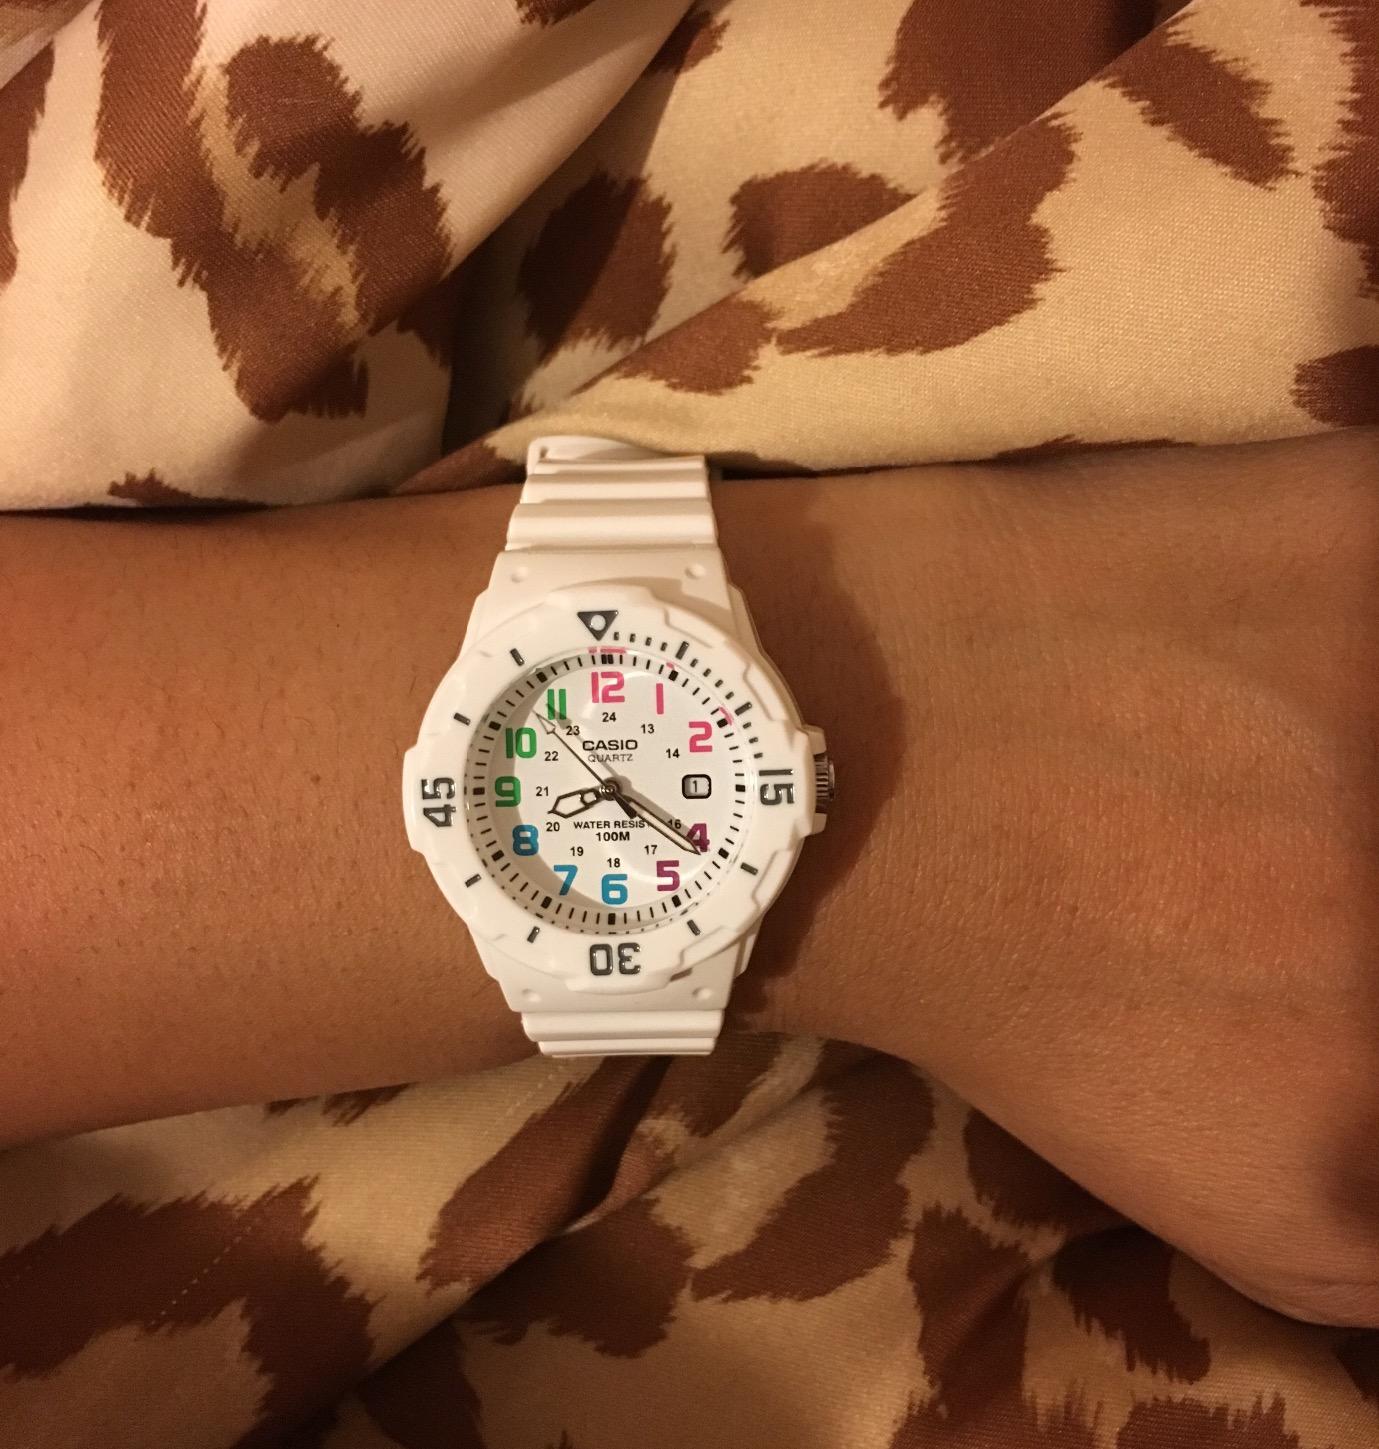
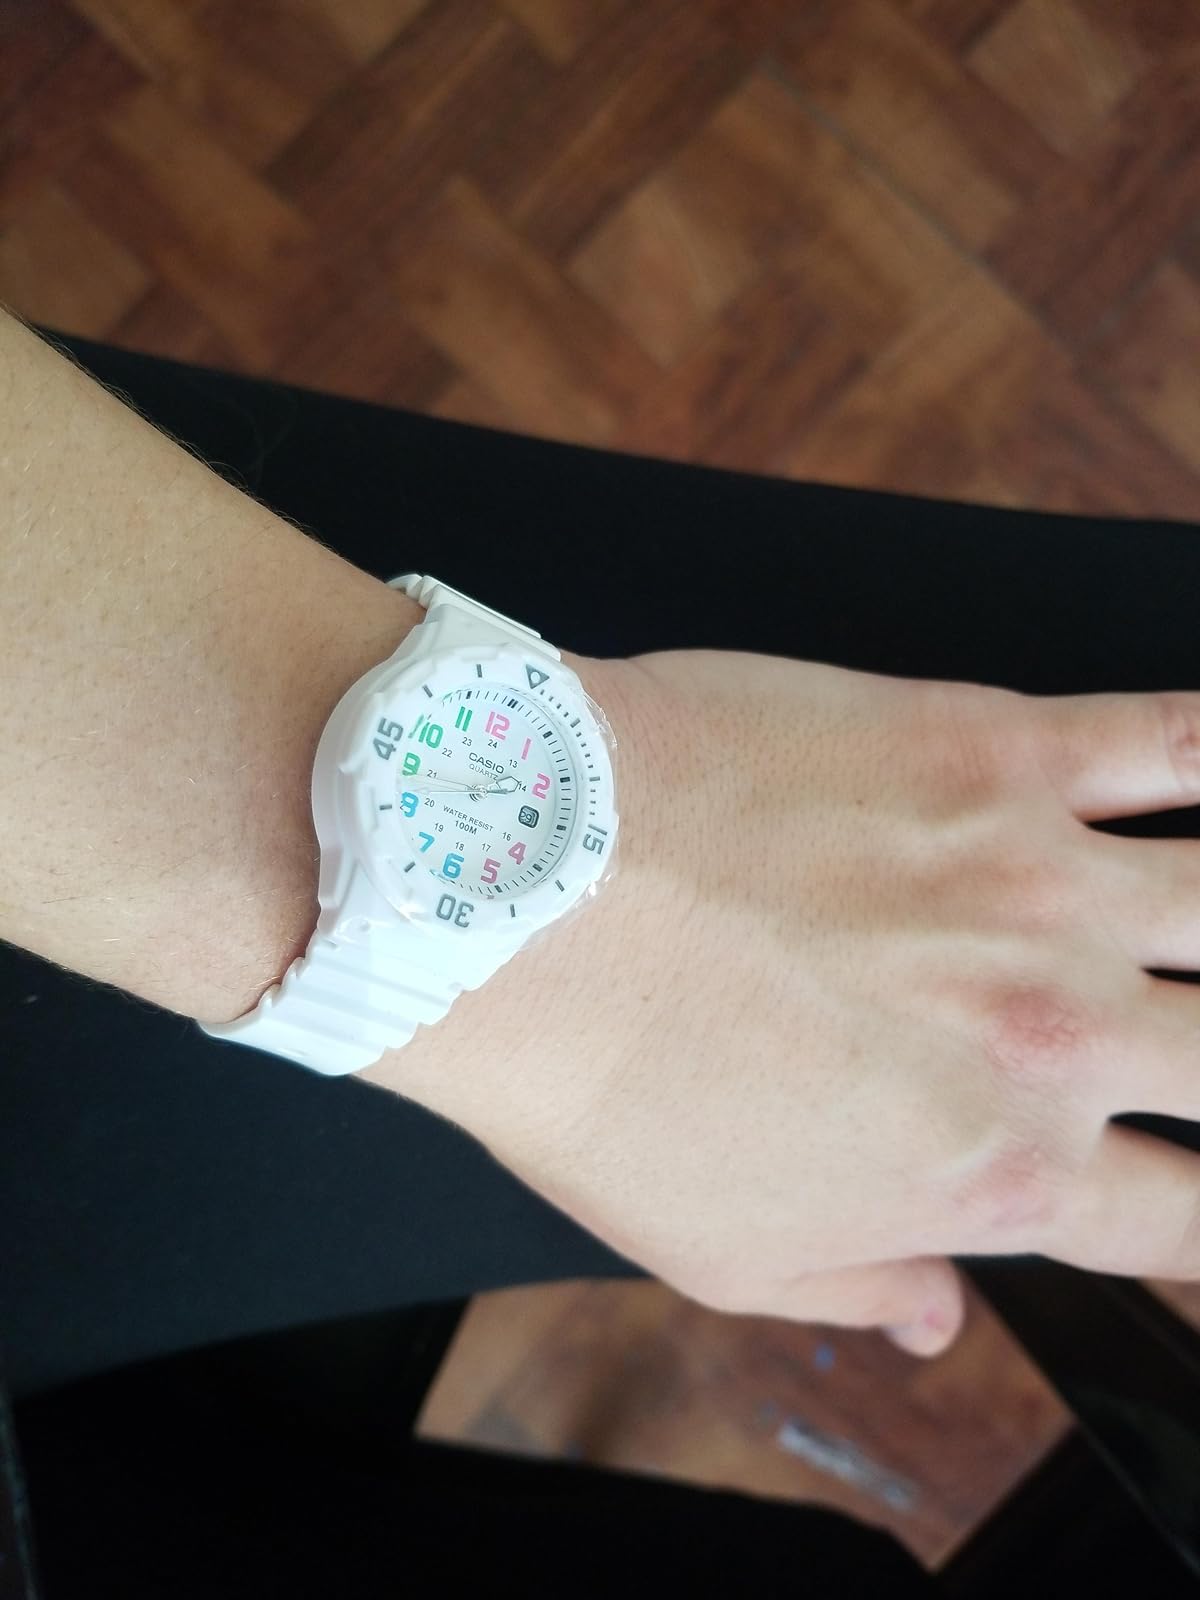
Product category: accessories_watch
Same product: yes